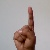
The image shows a hand gesture representing the letter 'D' in Indian Sign Language.